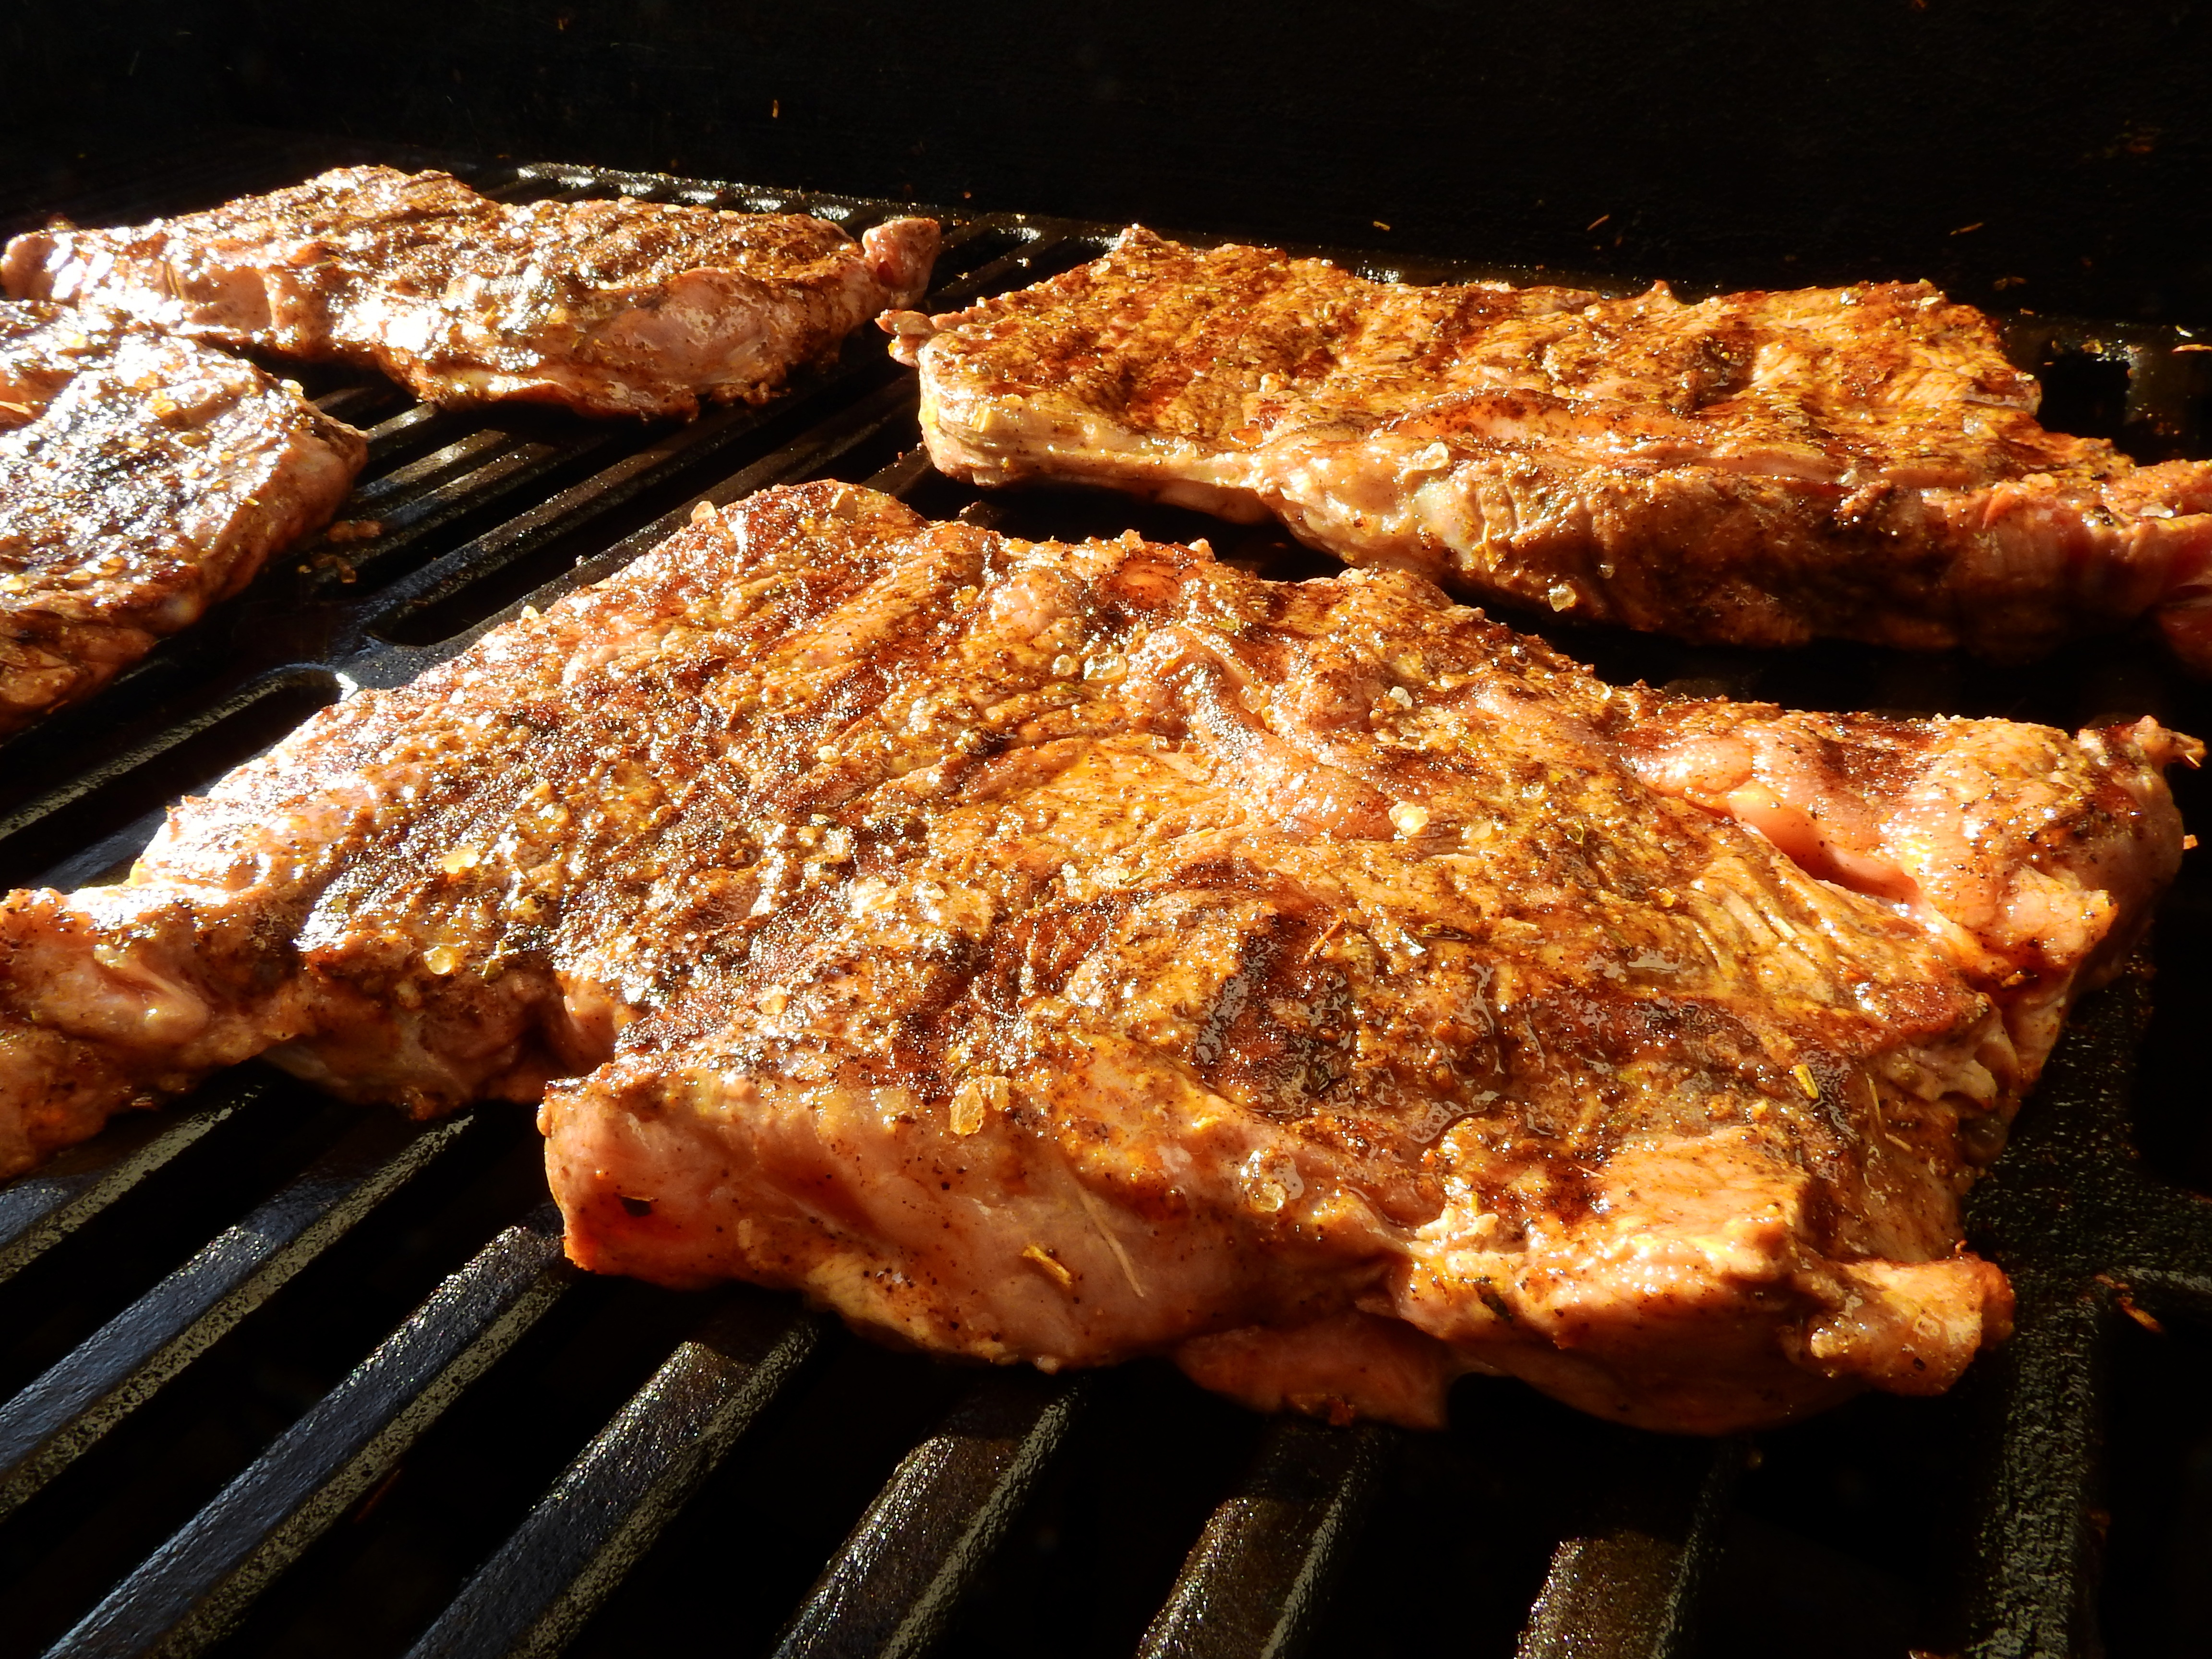
dish, food, recipe, eat, meat, barbecue, pork, beef, delicious, steak, pork chop, grill, cool image, tasty, grillades, cool photo, roasting, dine, grilled, ribs, grilling, spare ribs, pork belly, pork ribs, rib eye steak, pork steak, animal source foods, kobe beef, sirloin steak, meat chop, short ribs, pan frying, flat iron steak